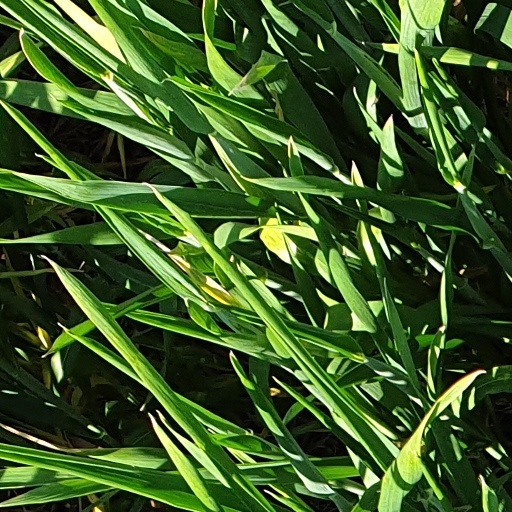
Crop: wheat